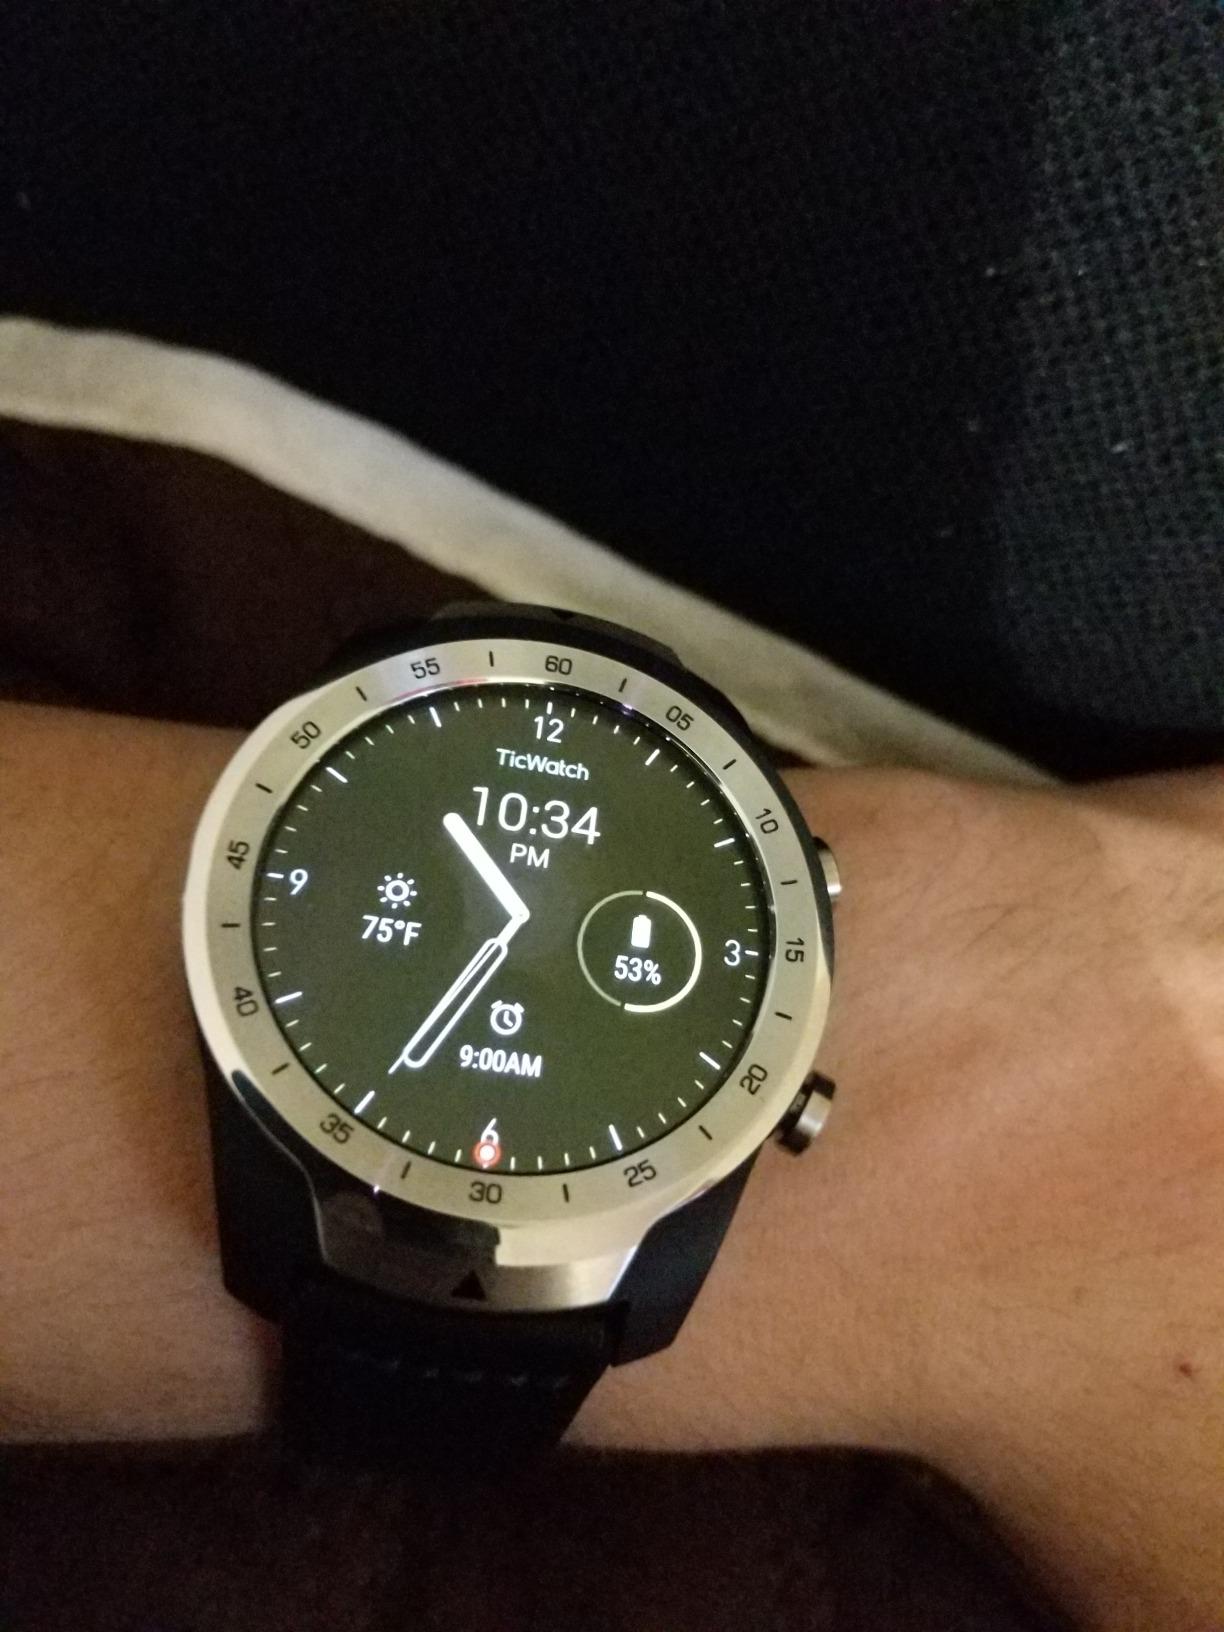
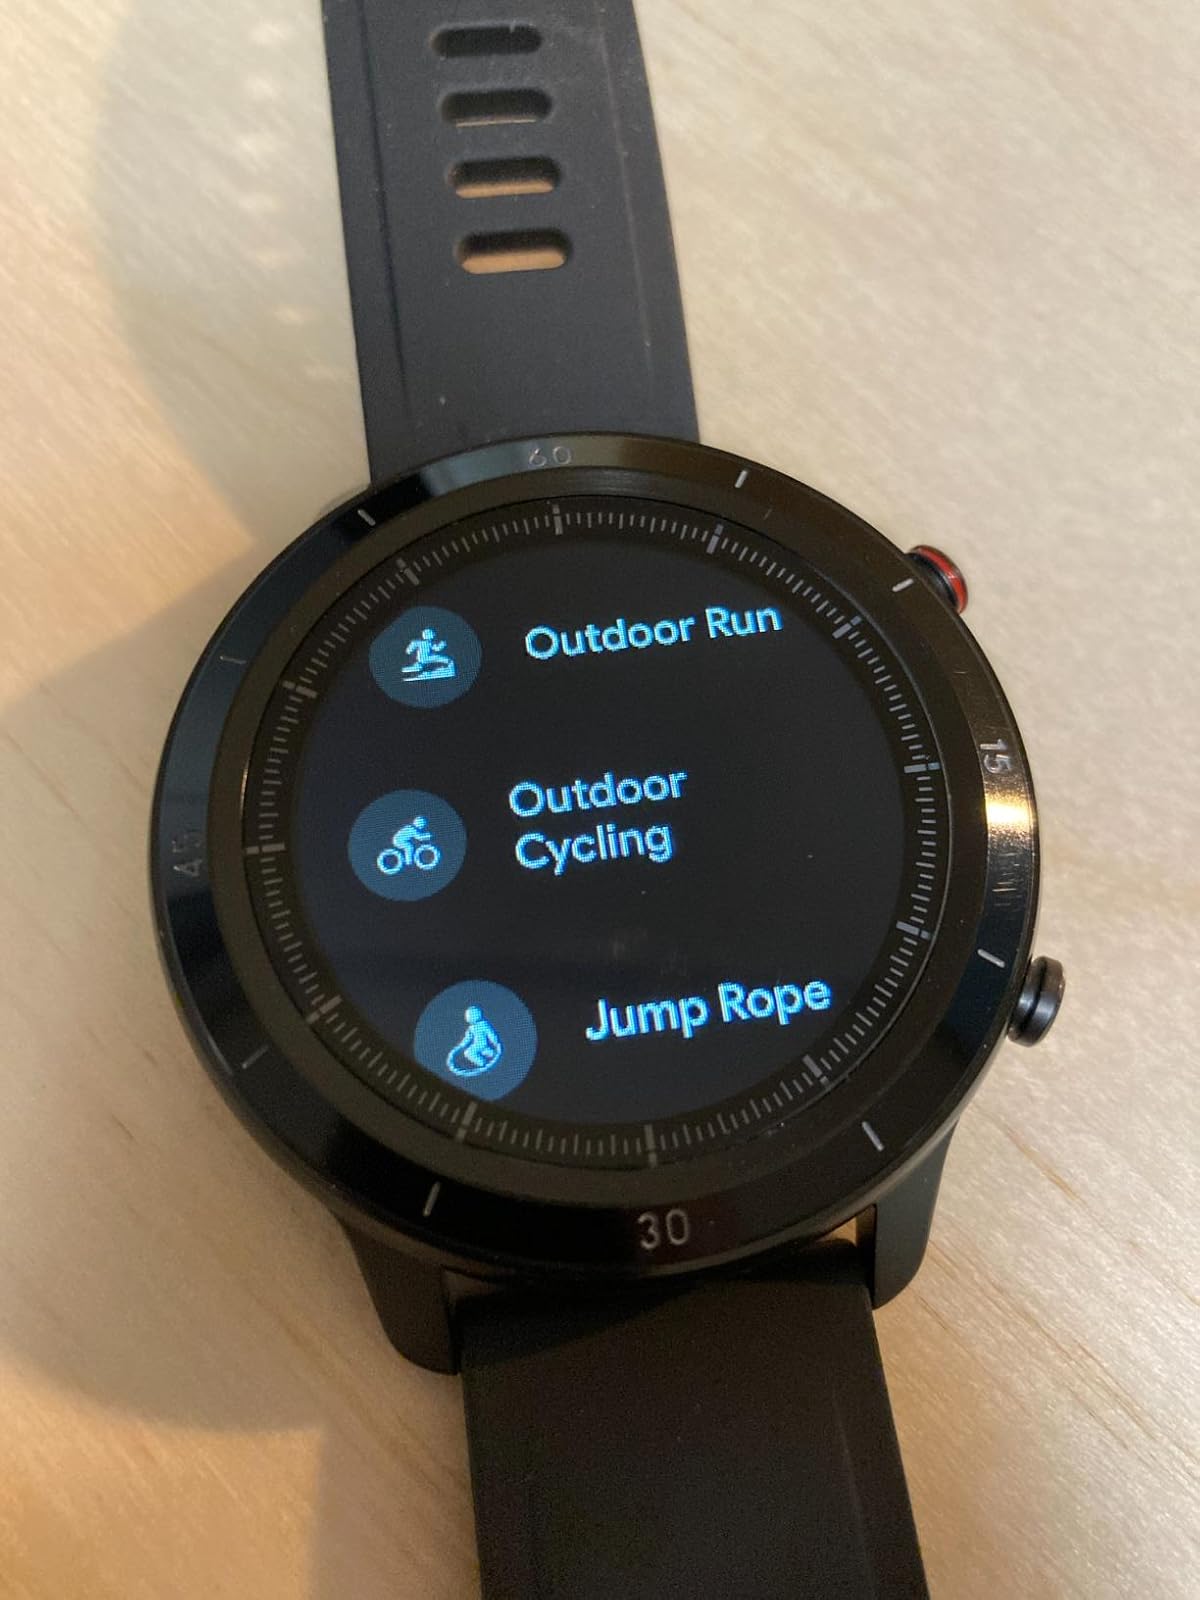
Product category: smartwatch
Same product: no